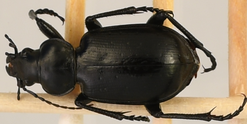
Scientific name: Calosoma affine
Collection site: Konza Prairie Agroecosystem NEON (KONA), plot KONA_004